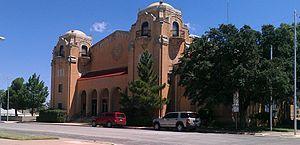
La ville de Sweetwater est le siège du comté de Nolan, dans l’État du Texas, aux États-Unis. Sa population s’élevait à 10 906 habitants lors du recensement de 2010, estimée à 10 755 habitants en 2016.